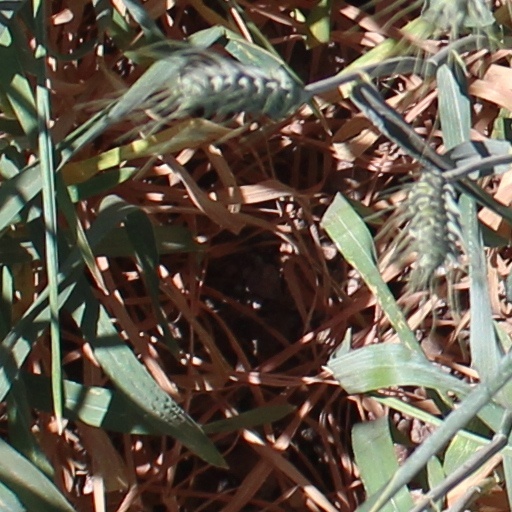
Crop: wheat